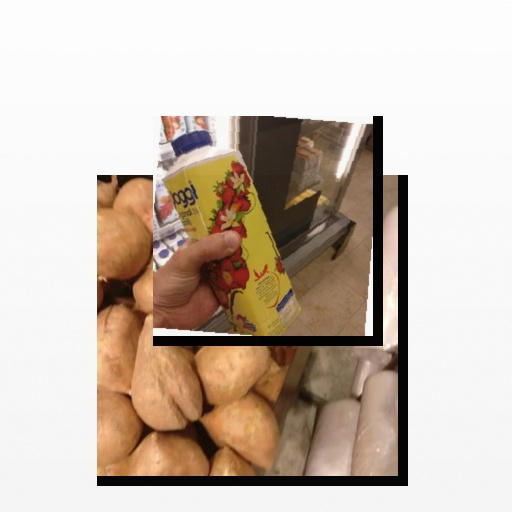
Food items: strawberry_yogurt, potato